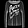
Label: Pullover